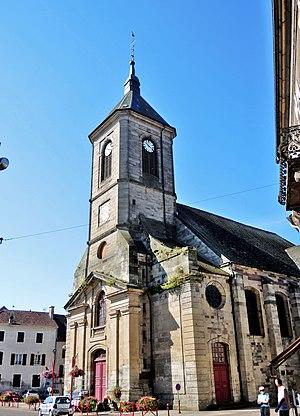
Eglise saint Irénée.
Saint-Loup-sur-Semouse est une commune française située dans le département de la Haute-Saône, en région Bourgogne-Franche-Comté. Ses habitants sont appelés les Lupéens. Elle fait partie de la Communauté de communes de la Haute Comté.